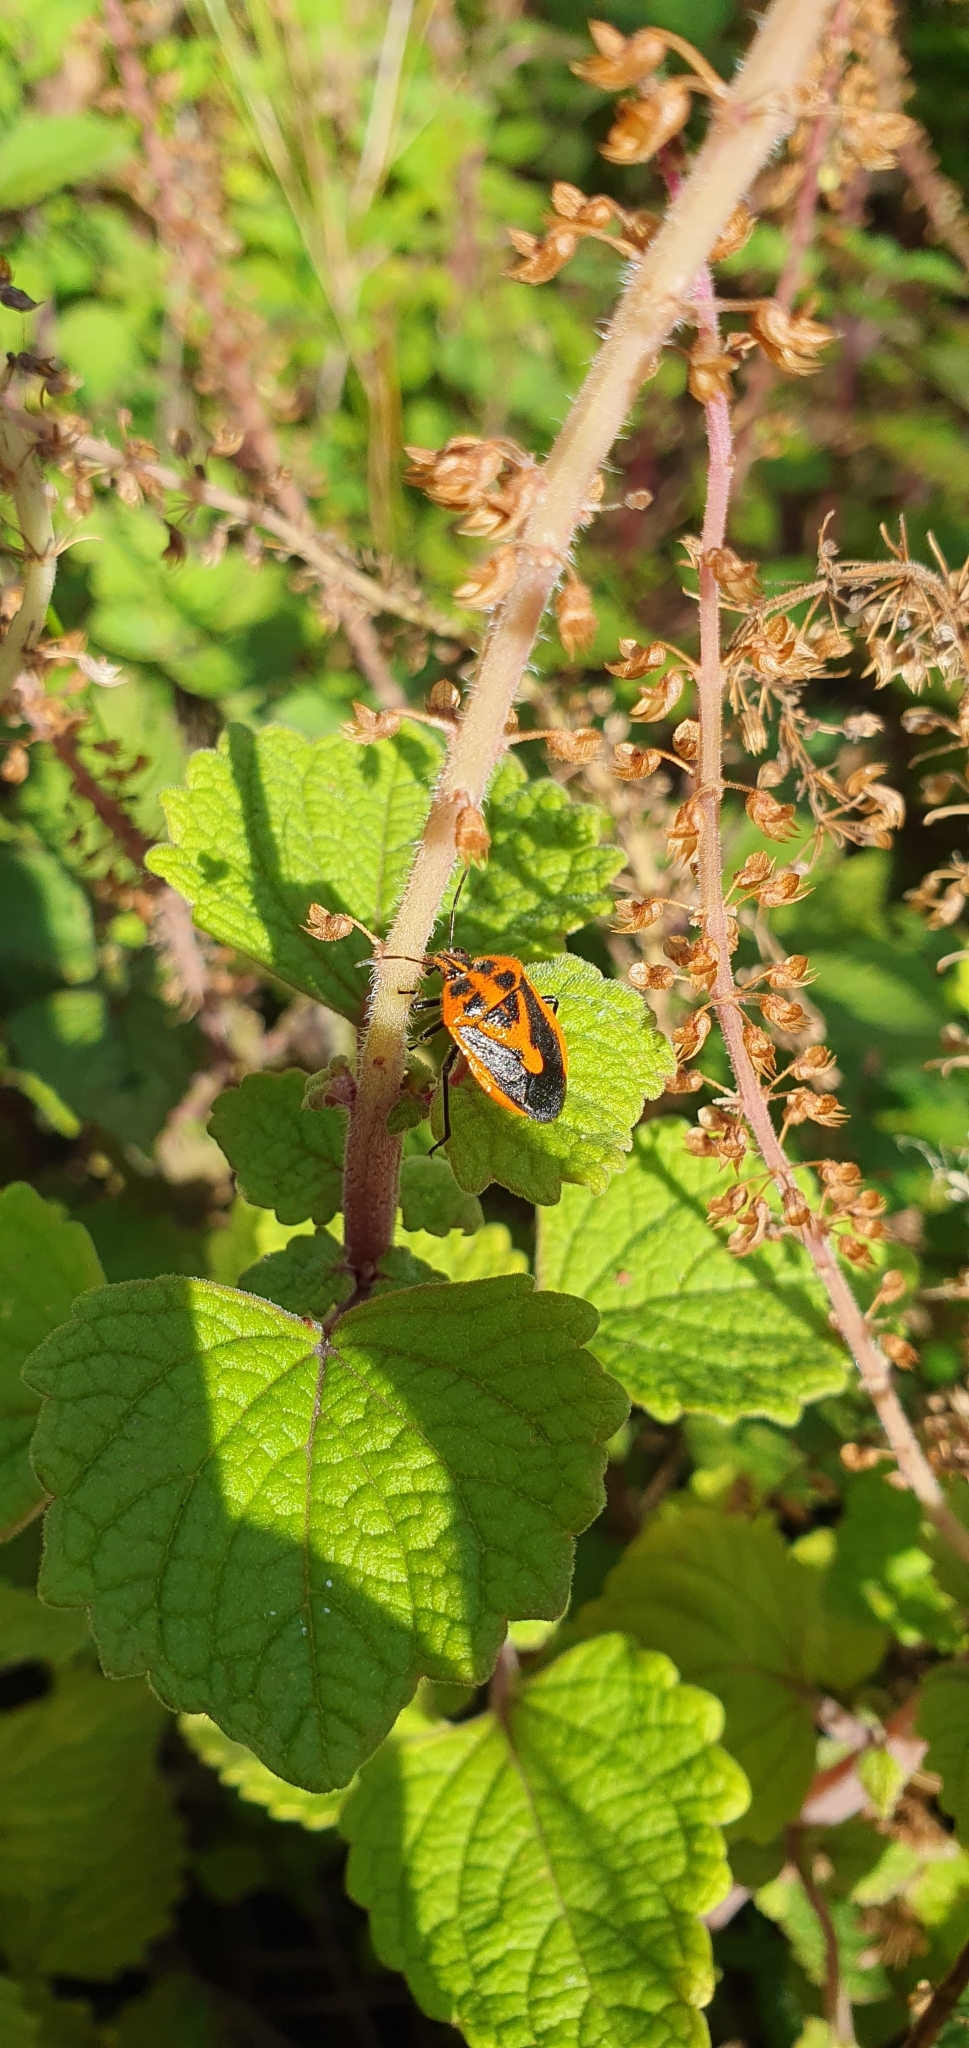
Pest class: stink_bug